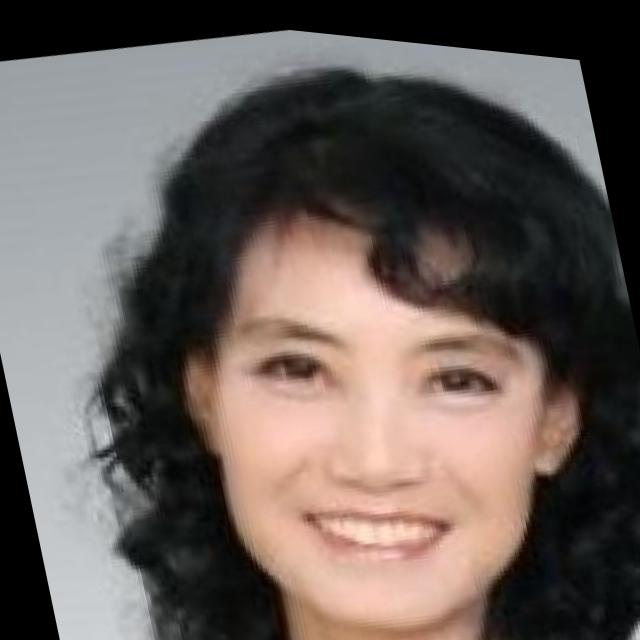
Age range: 45-64